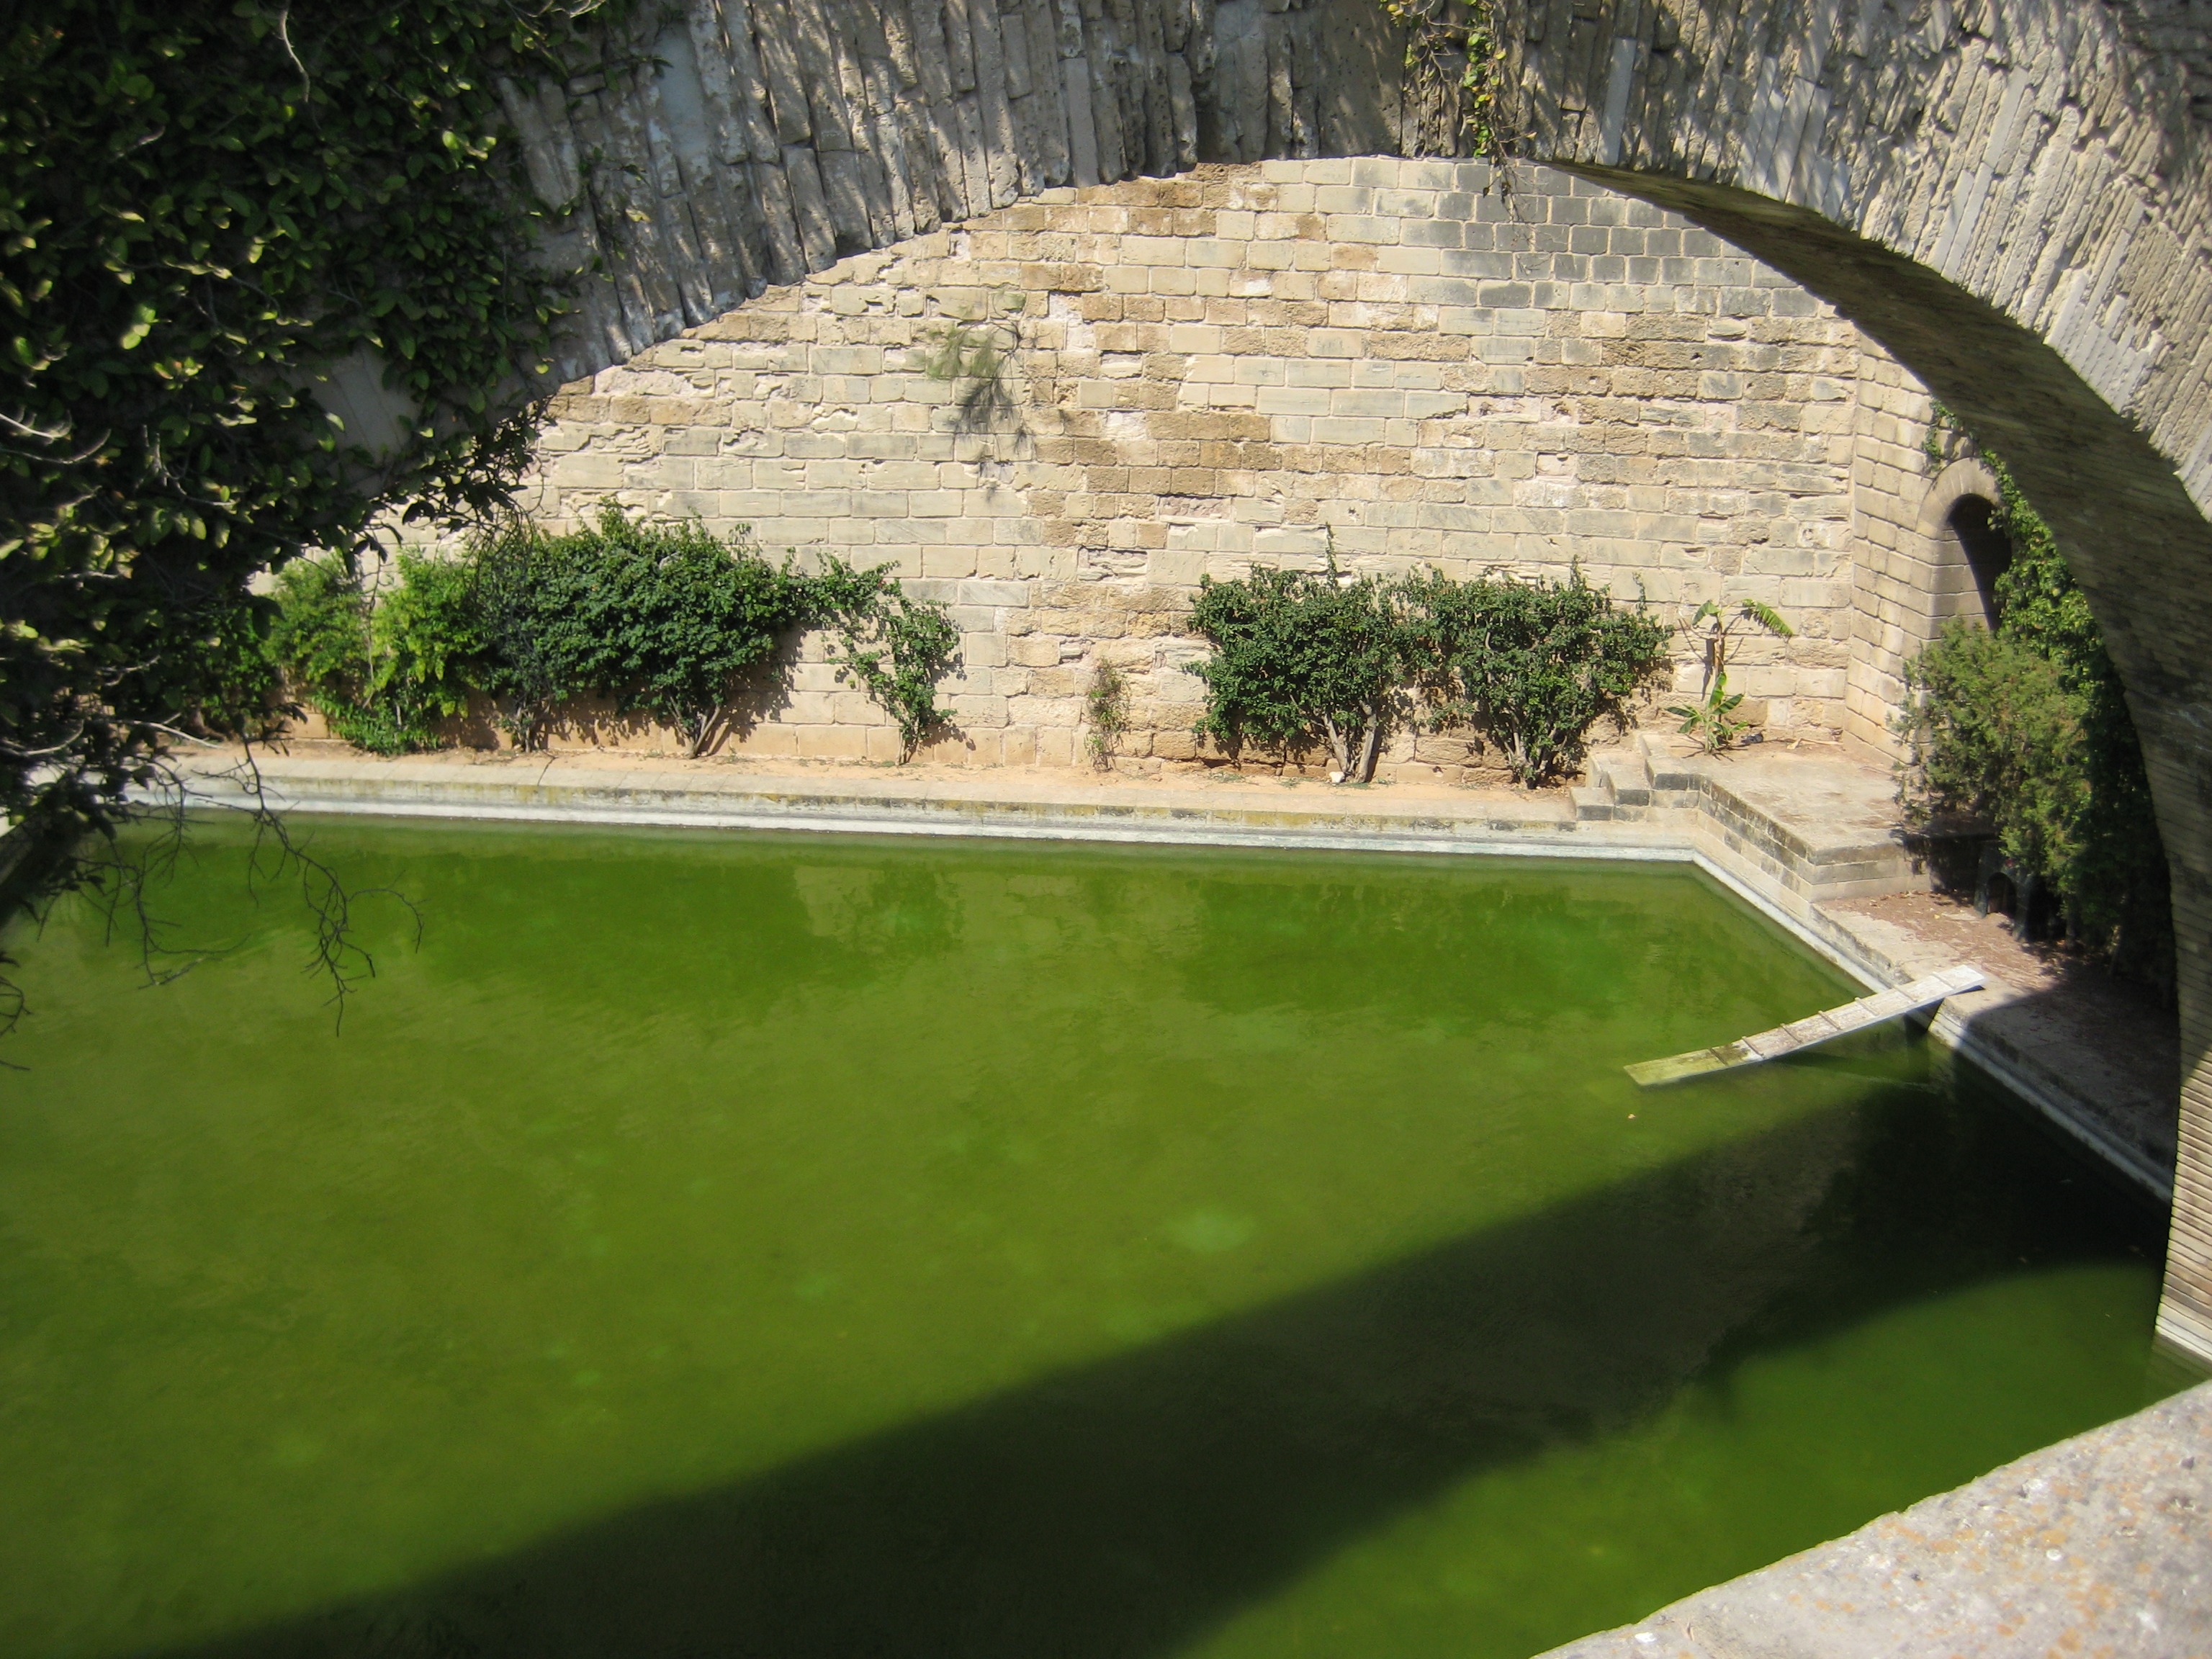
water, grass, bridge, lawn, house, pond, green, swimming pool, backyard, botany, reservoir, stone wall, garden, waterway, spain, mallorca, tub, arc, estate